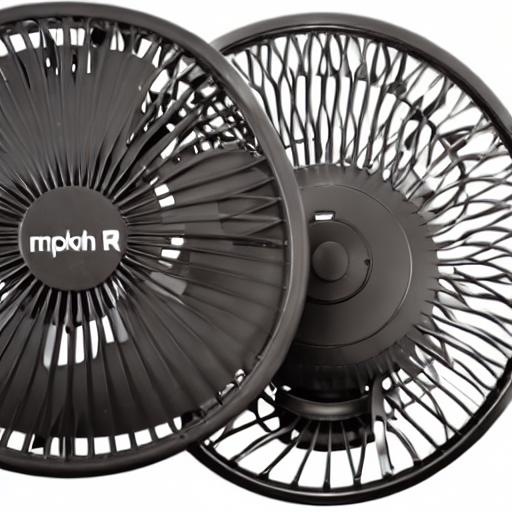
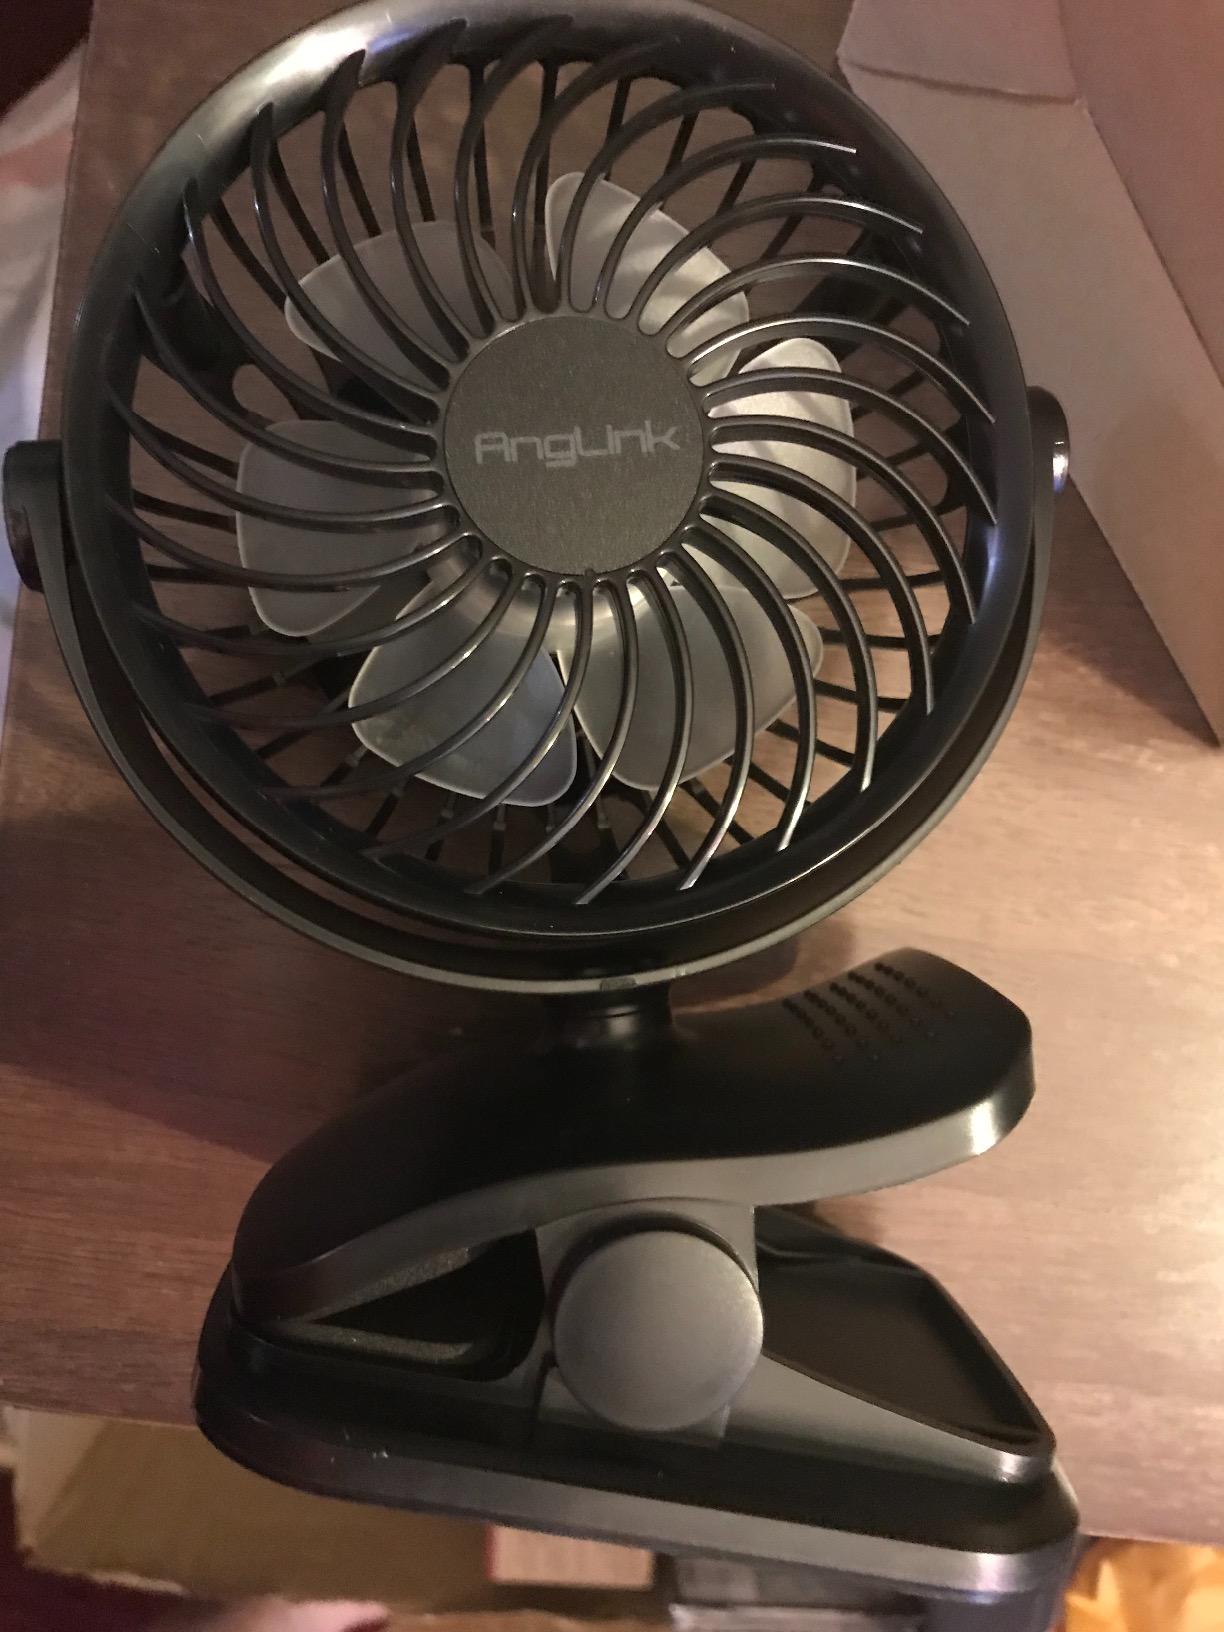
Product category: fan
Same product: no